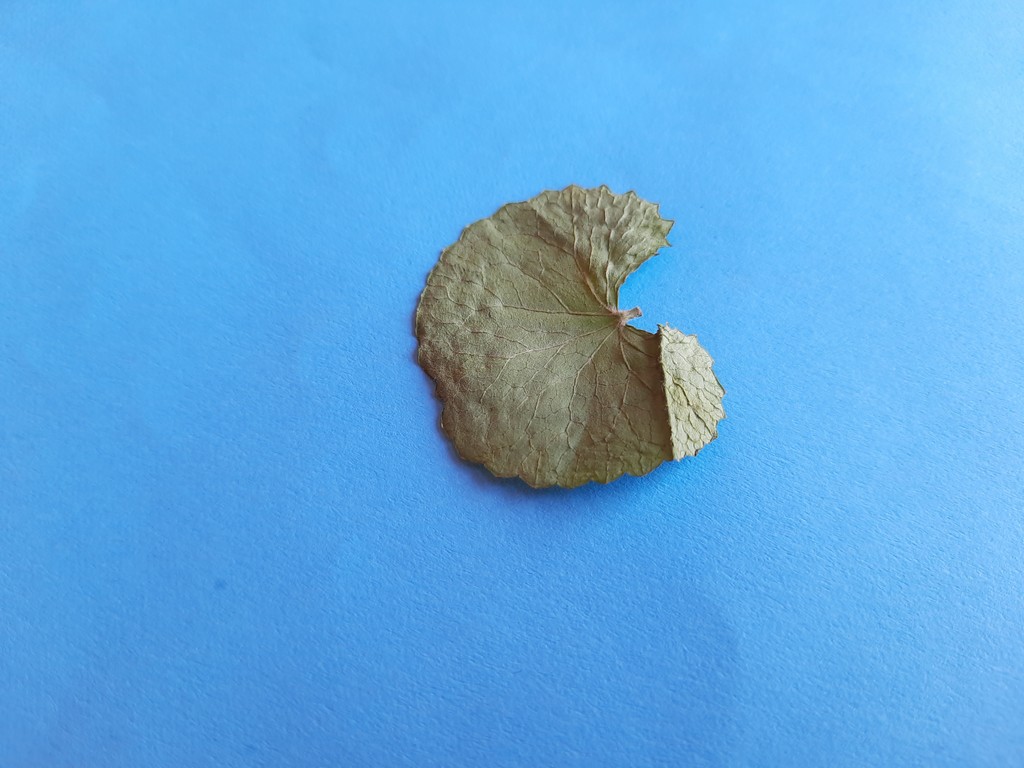
Label: Dried